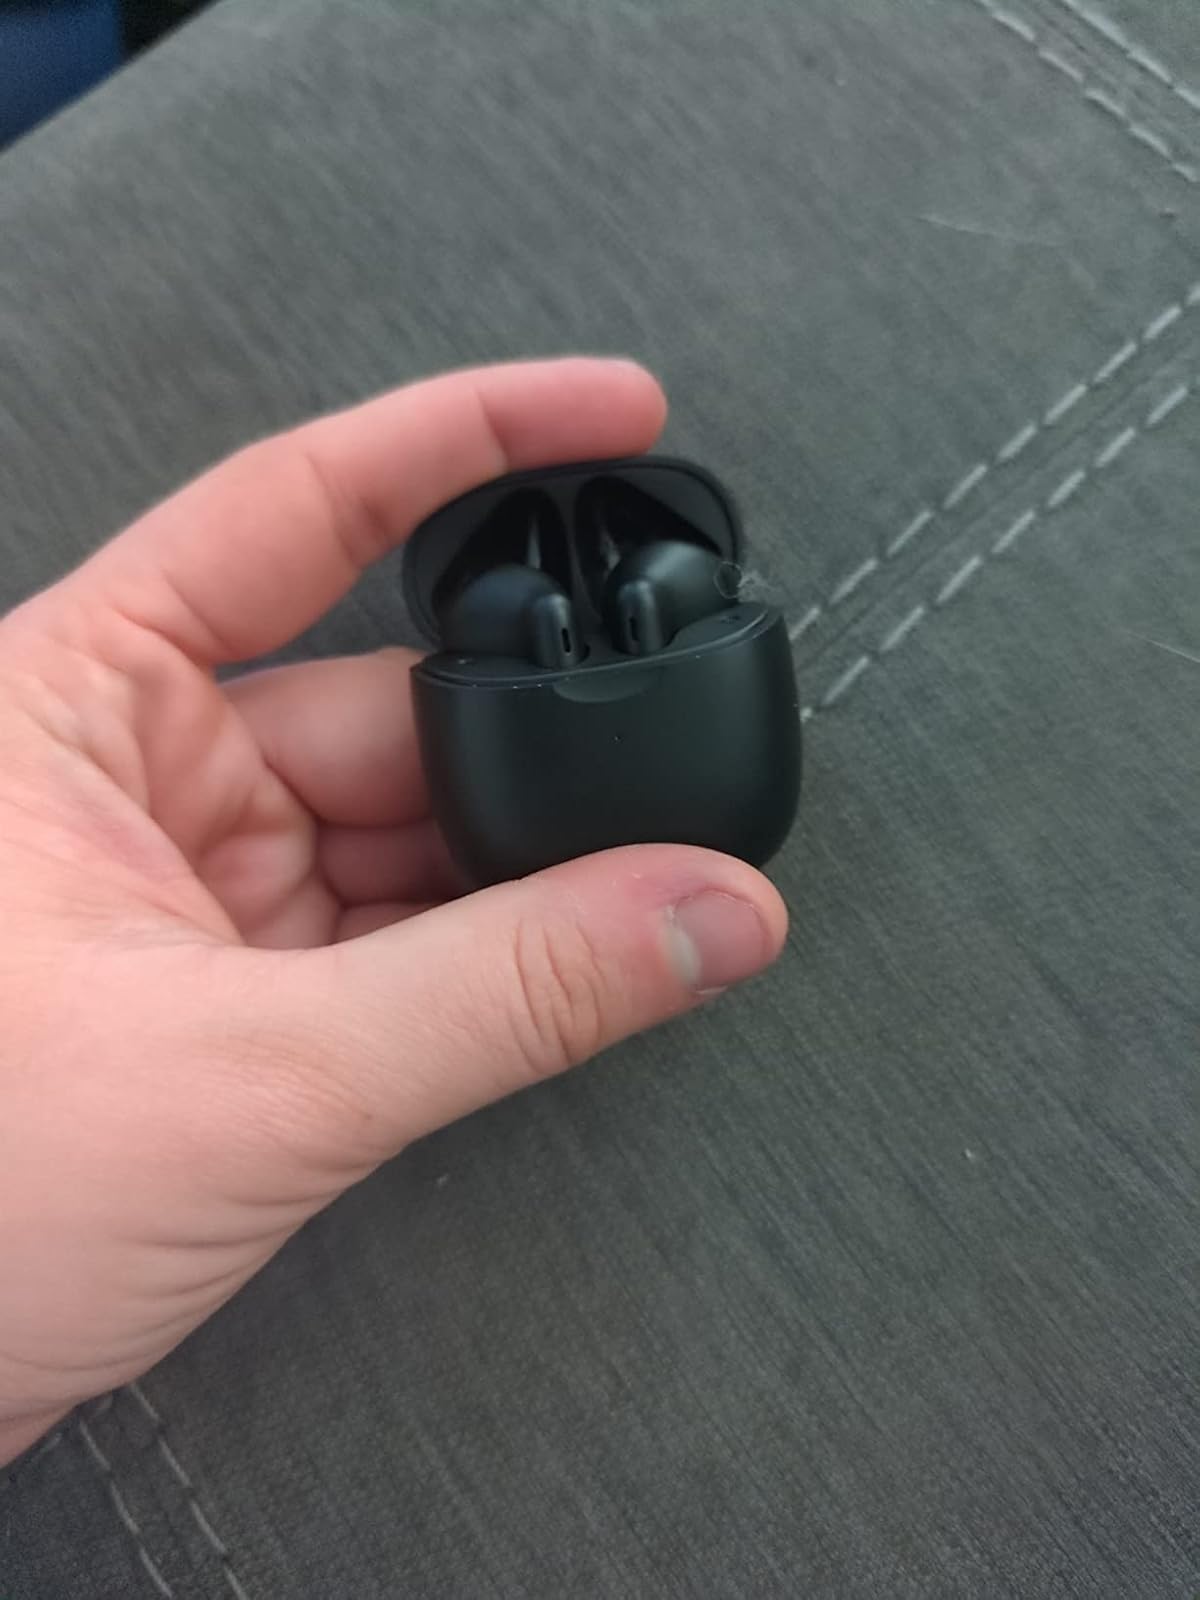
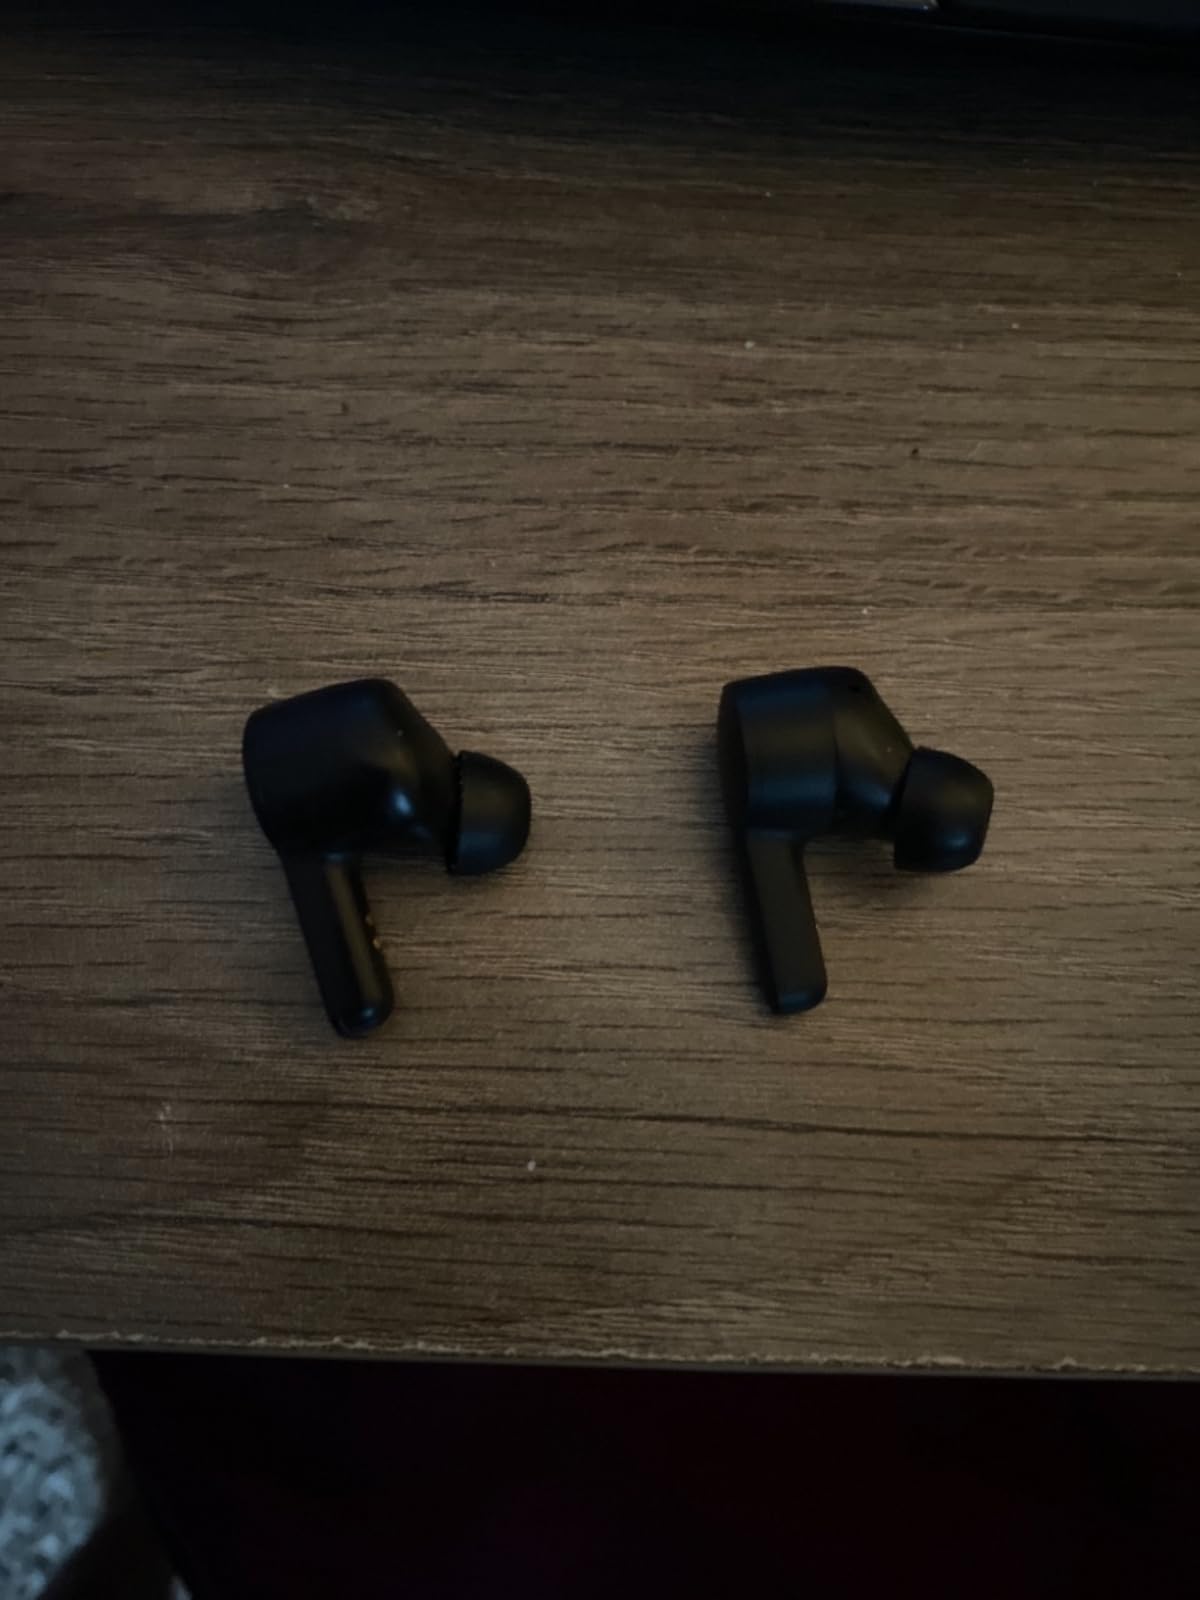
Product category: earbuds
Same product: no